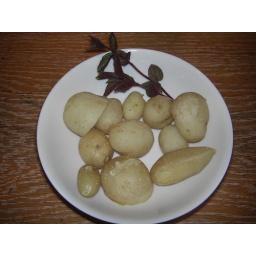
Just fantastic taste of first new potatoes - from plants come up from stray potatoes in ground - rather a bonus!